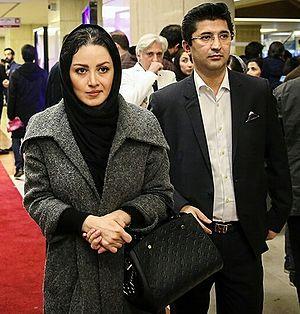
Shila Khodadad née le 5 novembre 1980 à Téhéran, est une actrice iranienne.